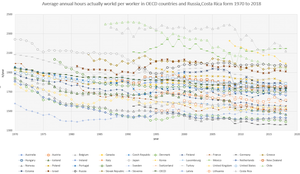
Nombre moyen d'heures travaillées annuellement par salarié dans les pays de l'OCDE de 1970 à 2011. Source OCDE
Le temps de travail qualifie et mesure la durée pendant laquelle une personne travaille à titre professionnel.
La réduction du temps de travail est une tendance générale à la réduction du temps de travail annuel en Europe comme en Amérique du Nord à partir du milieu du XIXᵉ siècle.